Khotyn Uprising

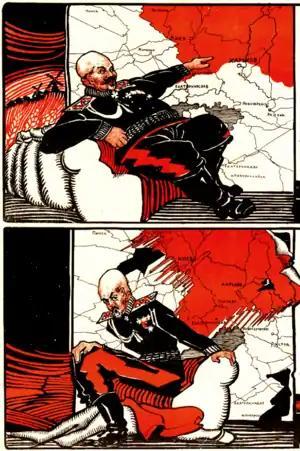
The two stages of Denikin's offensive, as depicted by the Bolshevik poster artist Nikolay Pomanskiy in 1919

The Red Army, under Vladimir Antonov-Ovseyenko, advanced southwards and conquered most of Podolia by April. The region was incorporated into the Ukrainian SSR; this new regime quickly restored the Bessarabian Brigade, but purged it of political suspects. During the early days of May, Antonov considered plans for immediately "freeing Bessarabia" by invading through Khotyn. He was finally dissuaded from ordering it by Romanian successes on the Hungarian Front, and by supply inadequacies. Ukrainian–Romanian skirmishes continued over several months, just as the Peace Conference began analyzing the eastern borders of Greater Romania. Atachi's inhabitants remained exceptionally hostile to Romanian rule, and Soviet soldiers felt encouraged to fire on Romanian positions during May 30; suspicions arose in Romanian circles that an "international battalion" was being trained to invade Bessarabia from Mohyliv.